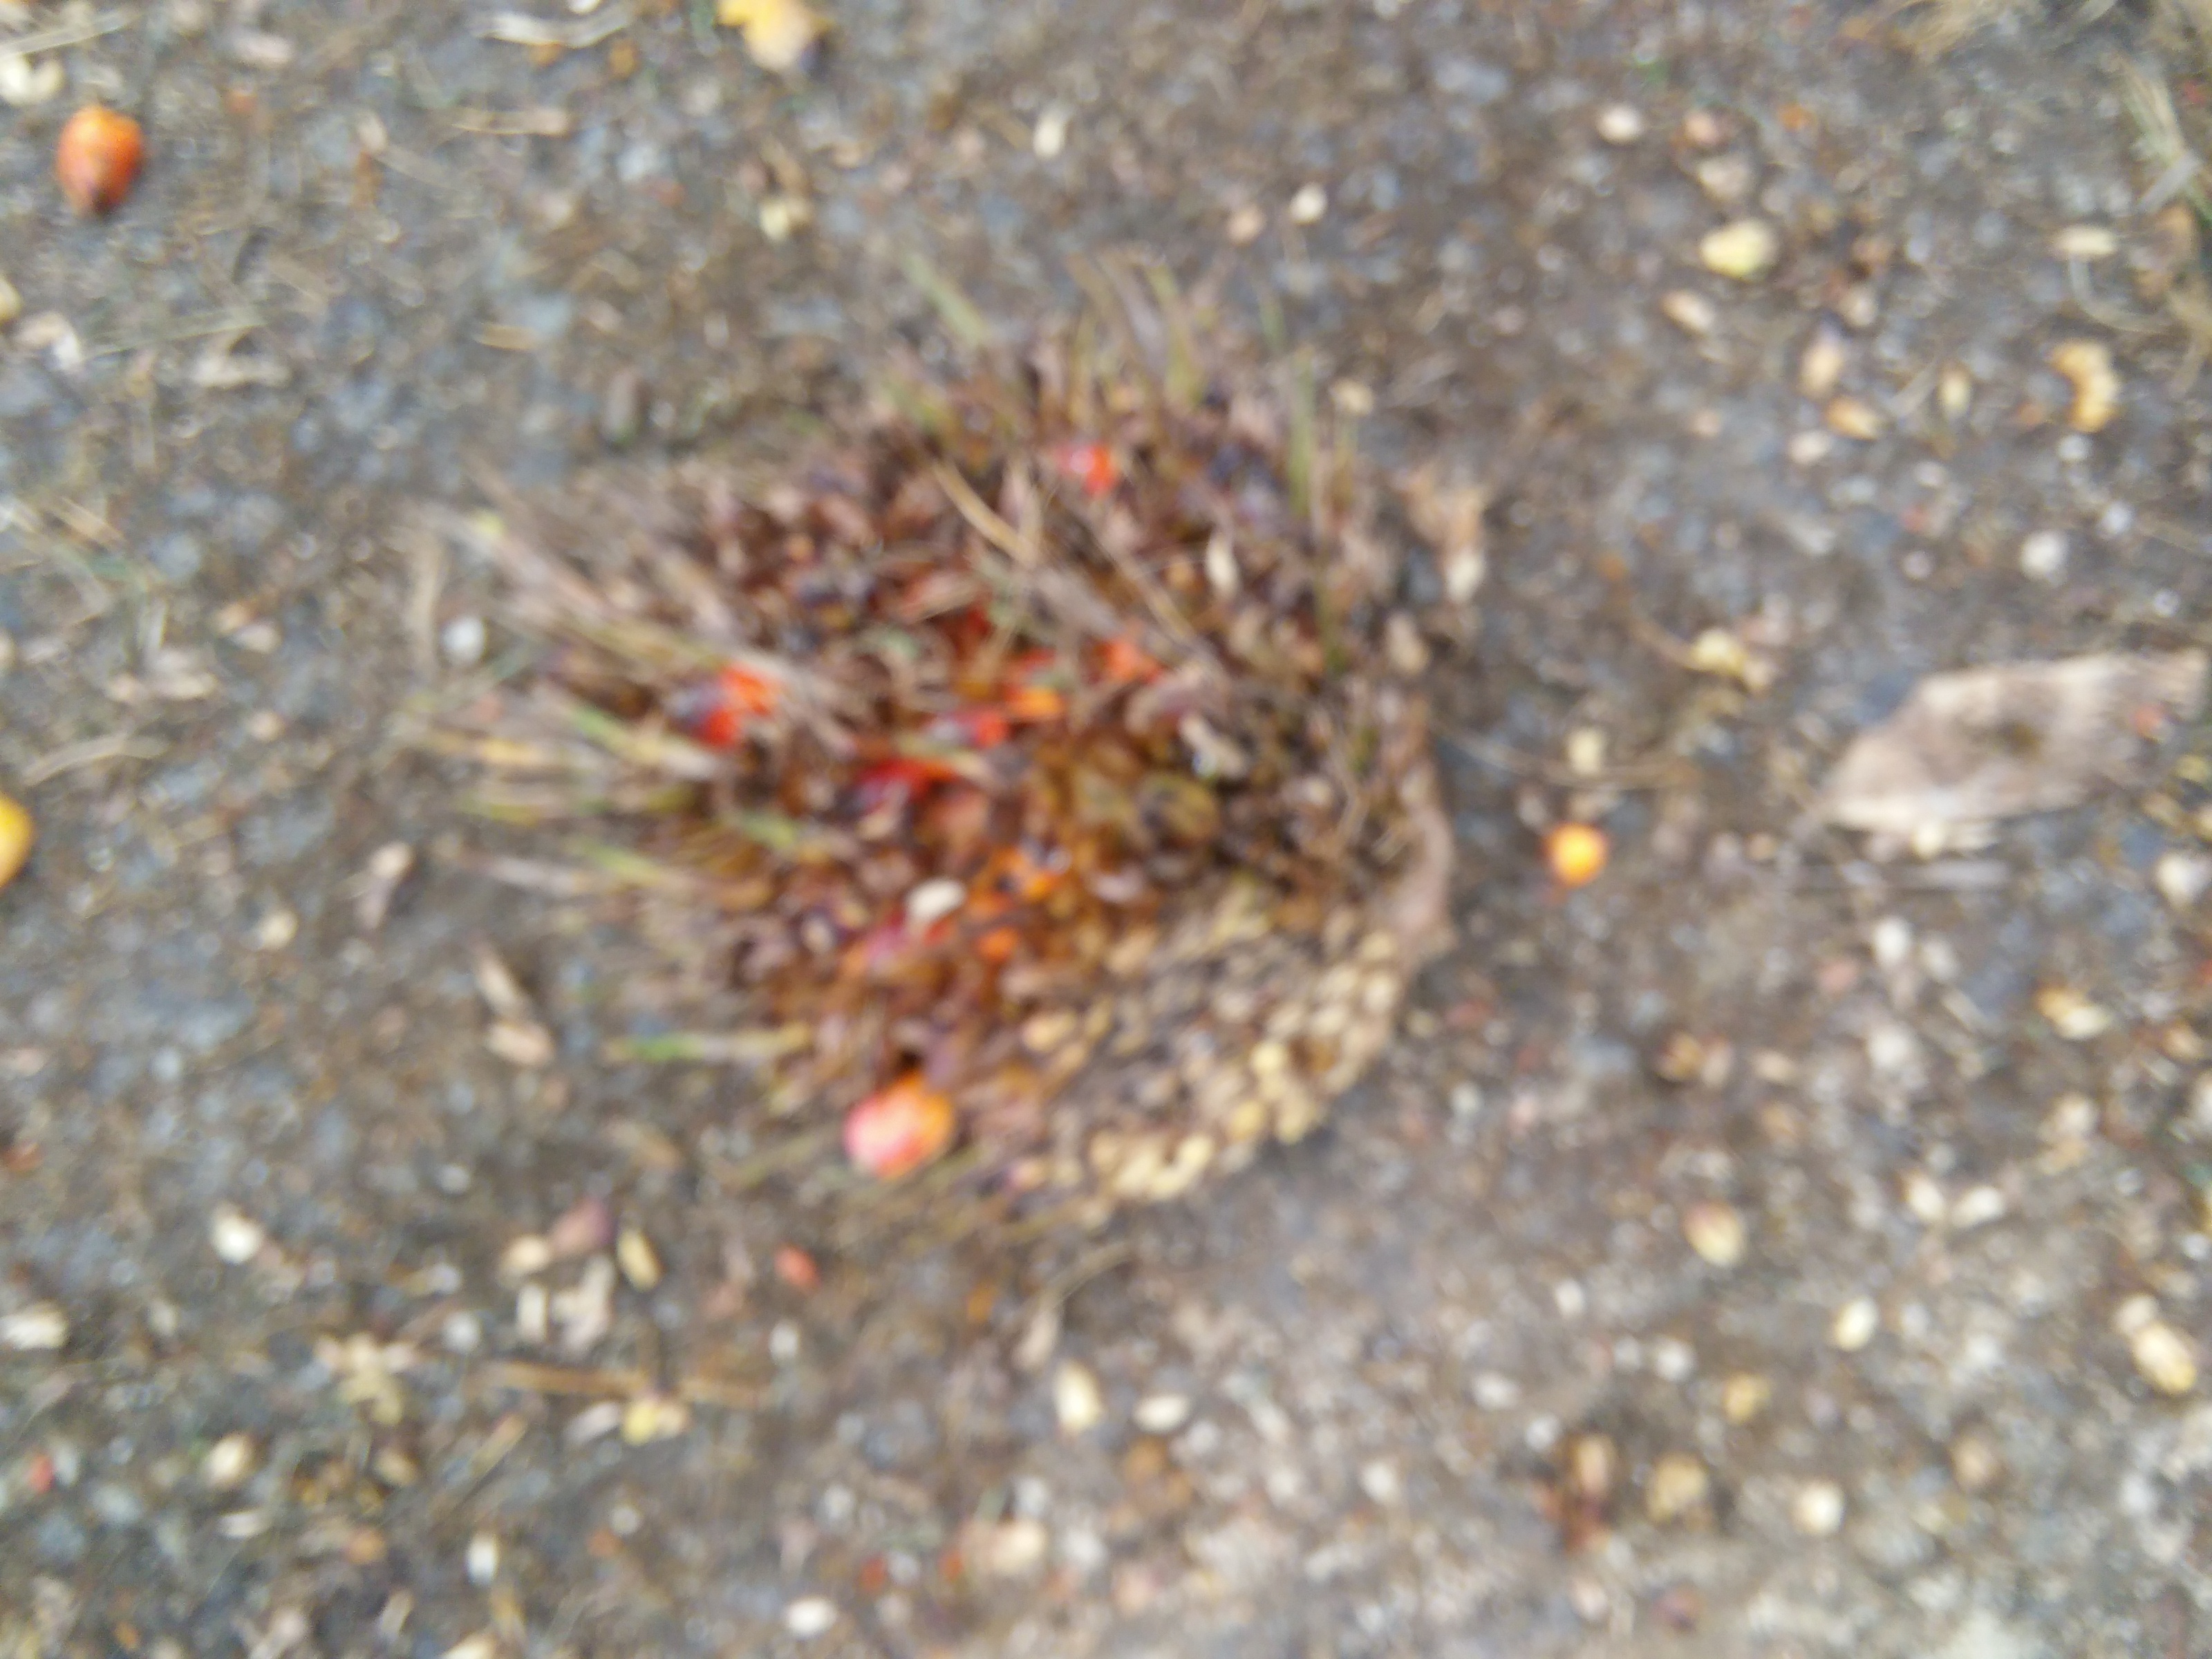
Ripeness: Overripe